Manx Loaghtan

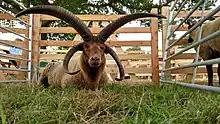
Manx Loaghtan sheep at the Ryedale agricultural show

There is a large flock of the sheep on the Calf of Man, and access to the Isle of Man was closed to protect them during the 2001 UK Foot and Mouth Disease epidemic. The disease did not reach the island itself, nor the Calf, which continued exports of the meat to the continent of Europe.